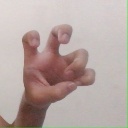
अक्षर: छ